Hradec substation

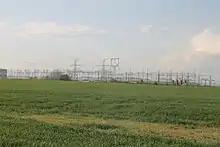
Hradec substation

Hradec substation is a collector substation connecting the 220 kV and 400 kV grid in the Czech Republic's electricity grid. It is situated in Rokle near its local part Hradec in the Ústí nad Labem Region.